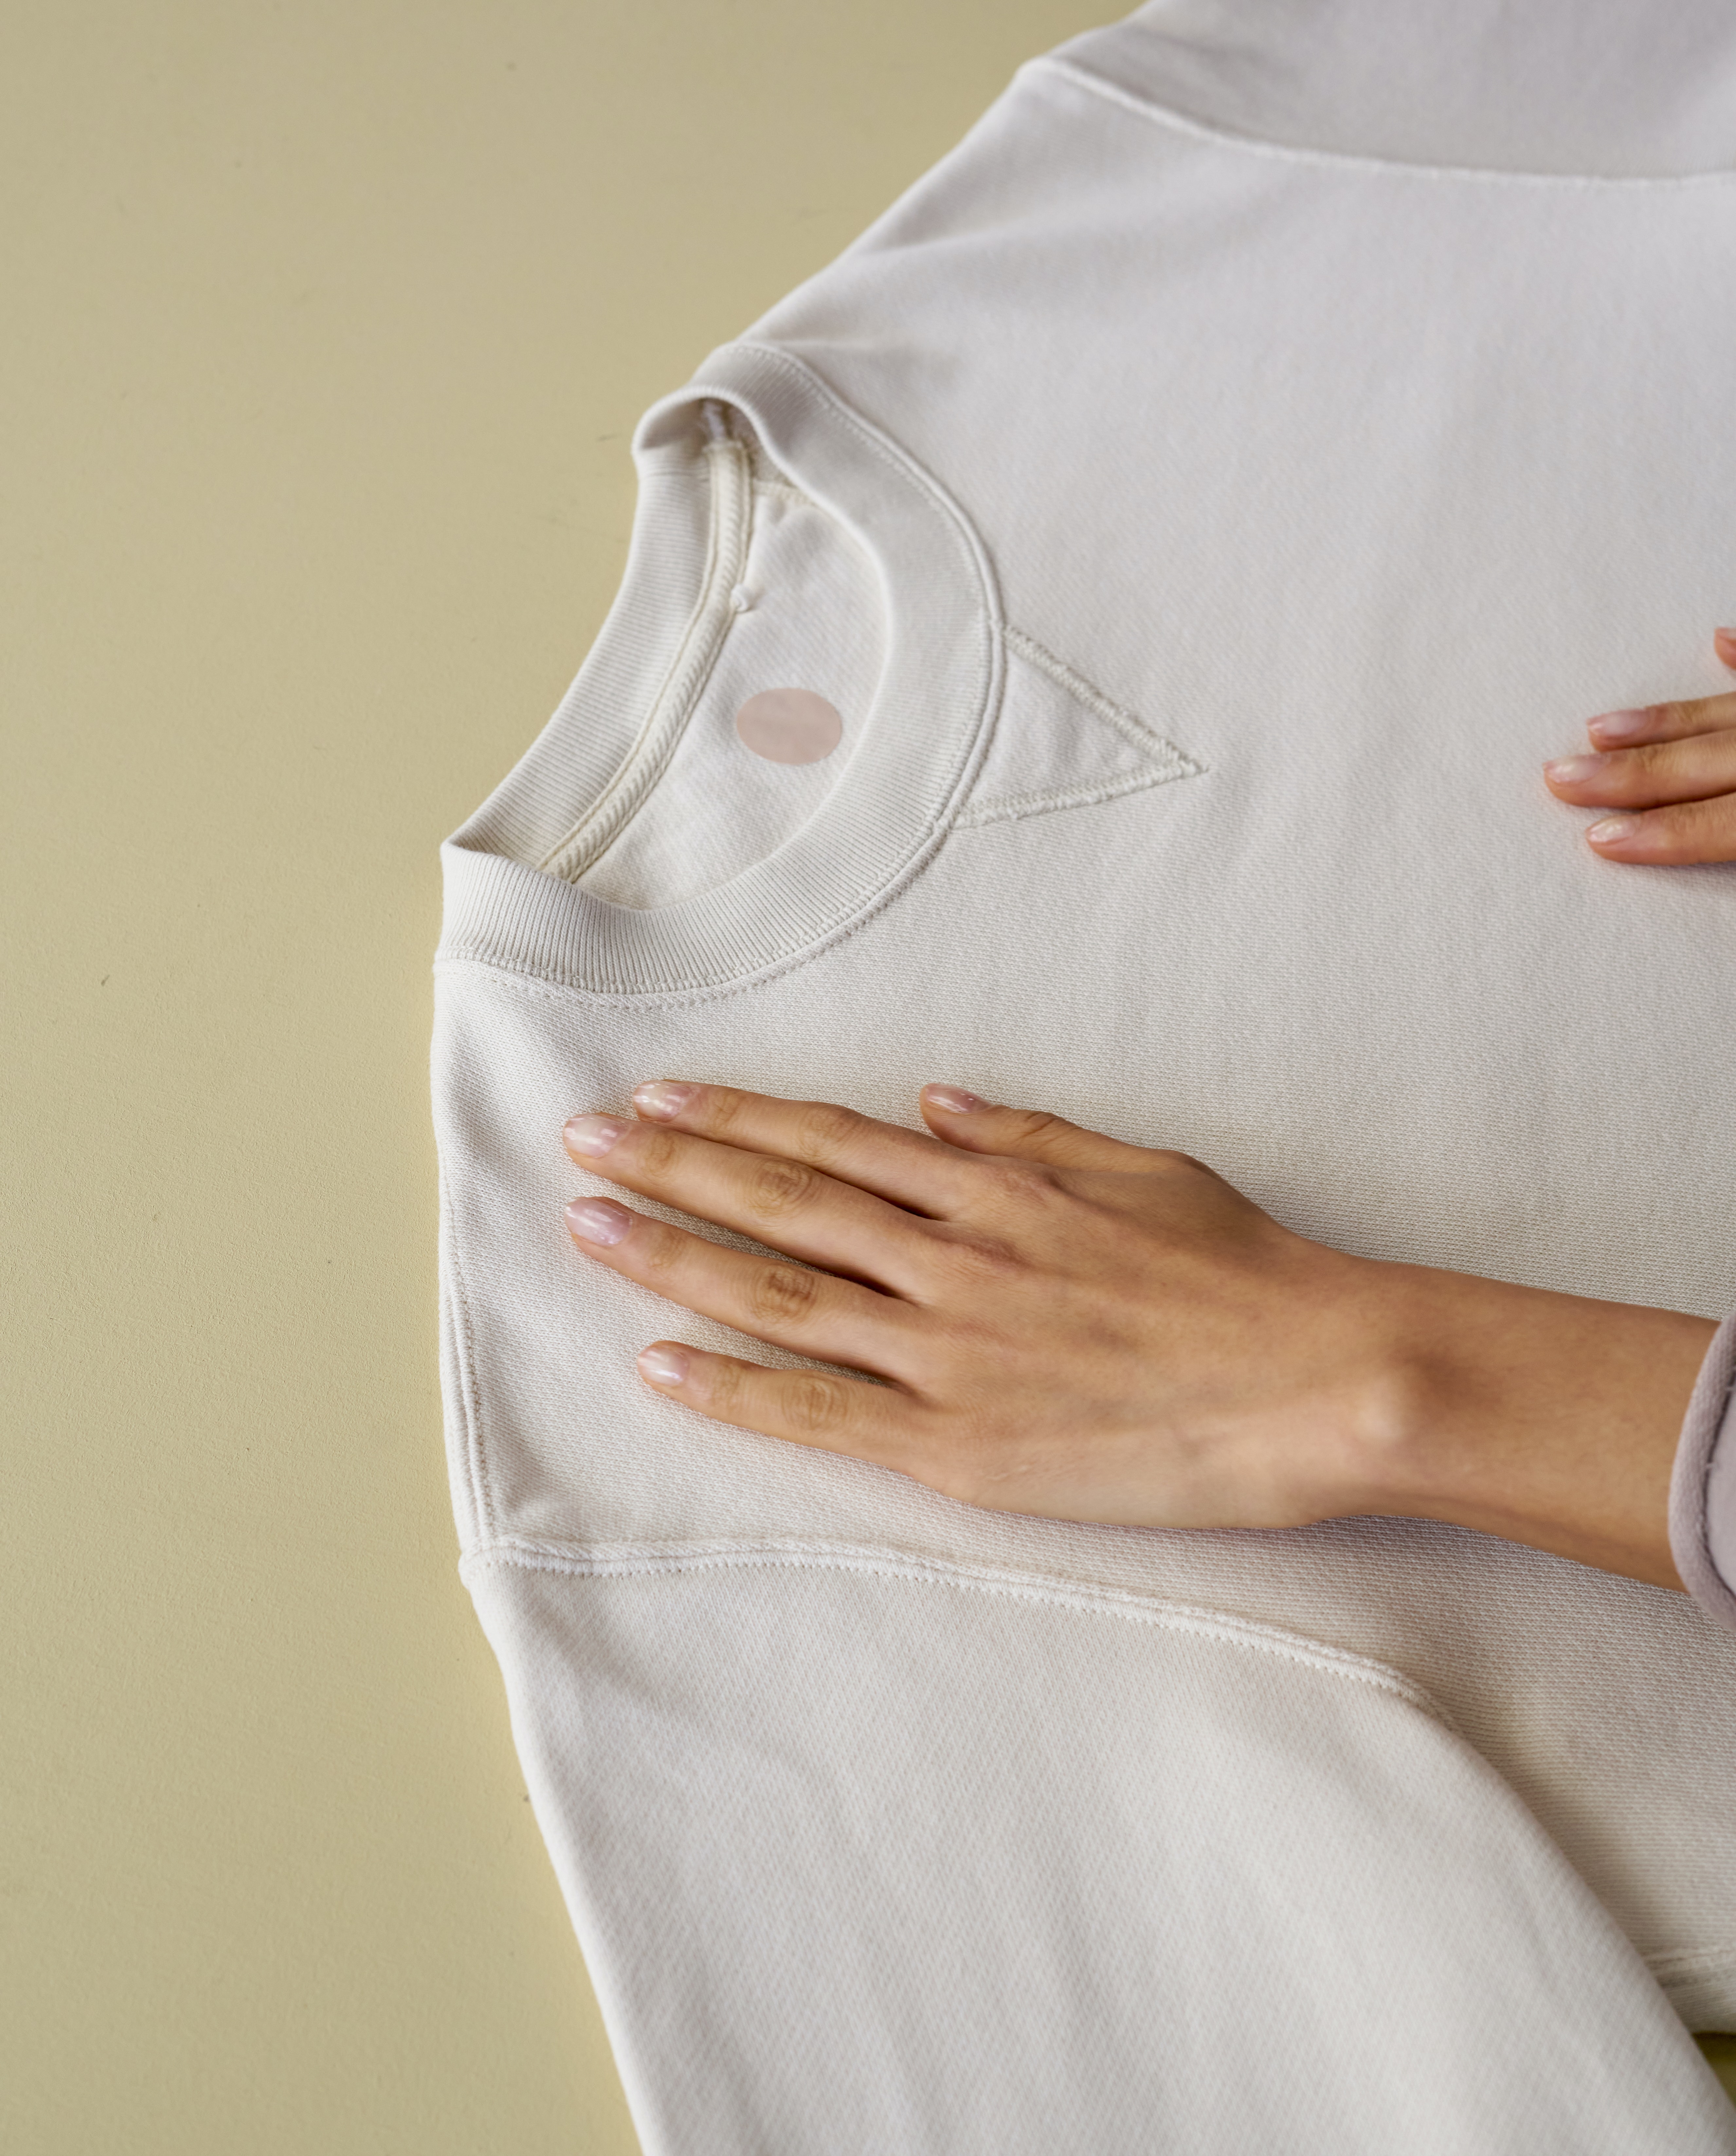
fashion, hand, shoulder, stomach, dress, neck, sleeve, waist, gesture, elbow, thigh, comfort, sportswear, t shirt, chest, abdomen, nail, wrist, trunk, street fashion, human leg, thumb, fashion design, linens, knee, peach, uniform, jewellery, top, shorts, flesh, button, fashion accessory